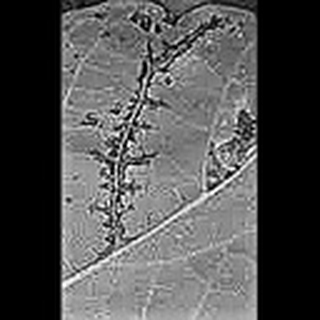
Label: cotton_bacterial_blight